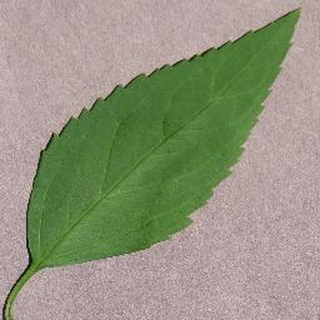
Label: healthy_cherry